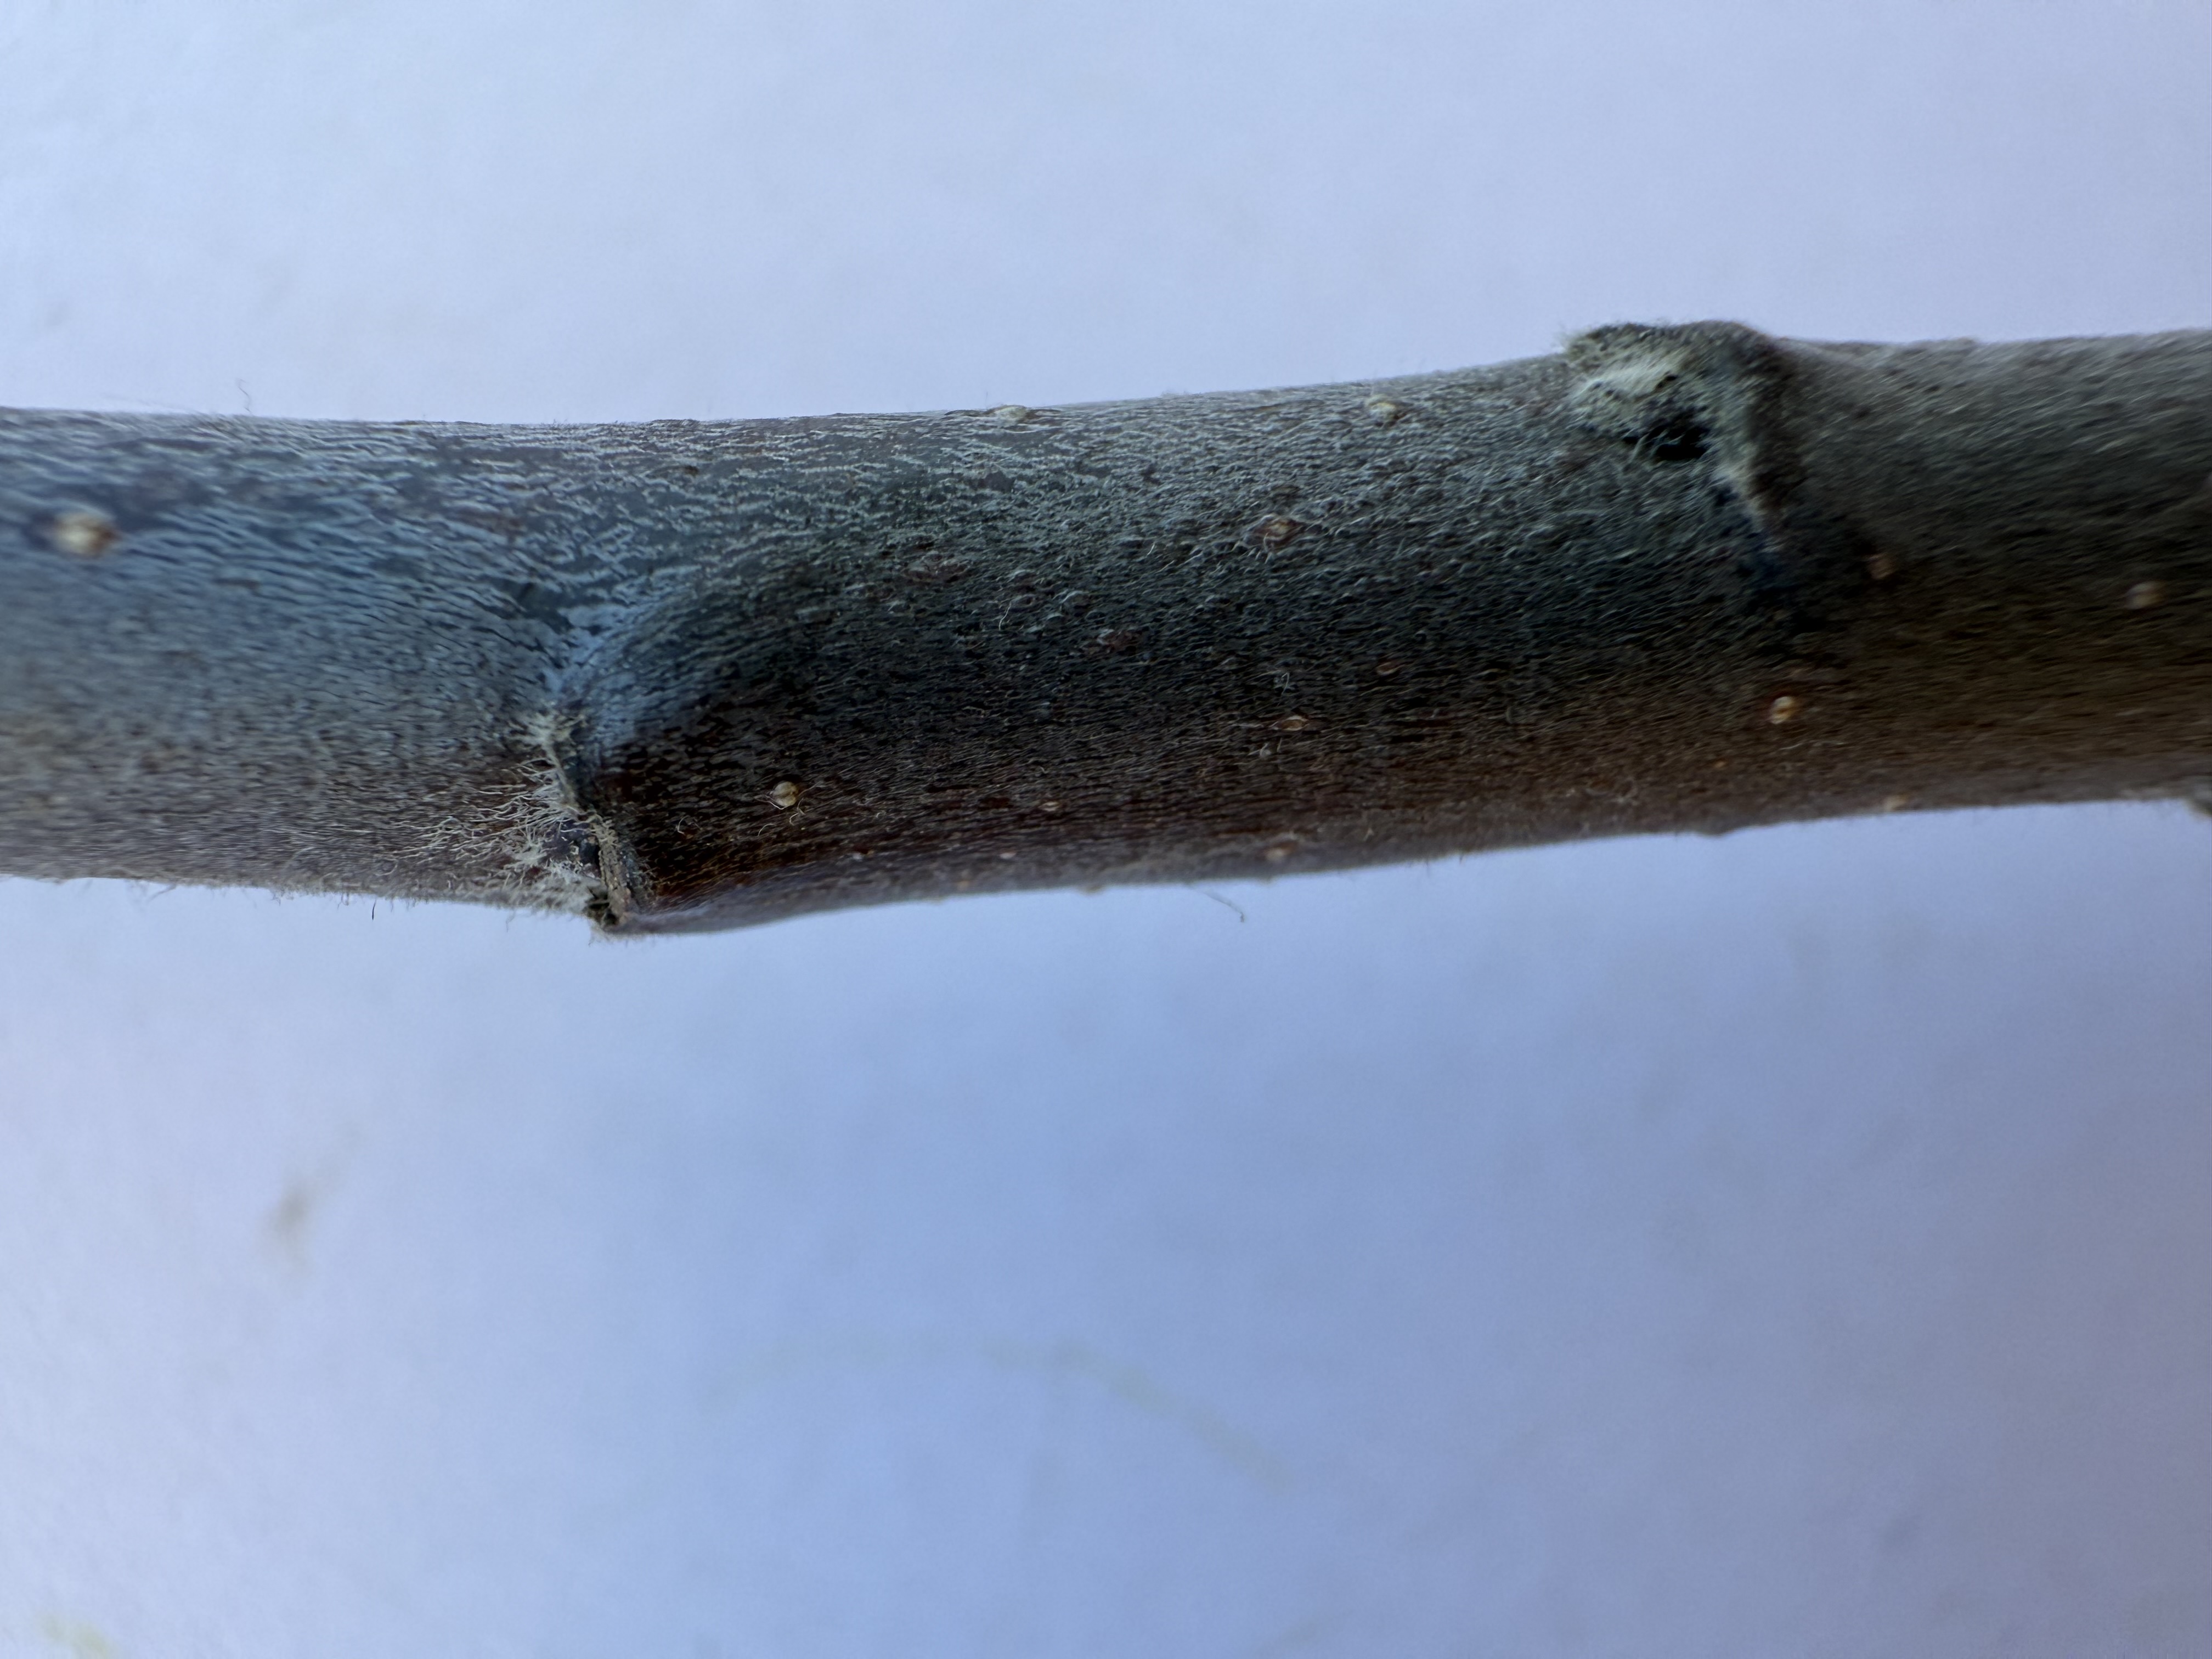
Variety: Redlove Apple